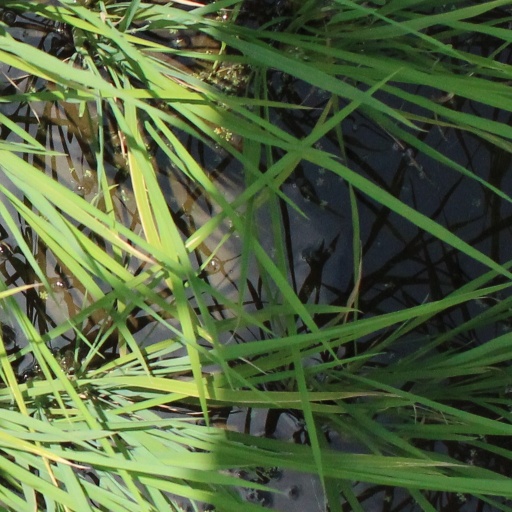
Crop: rice